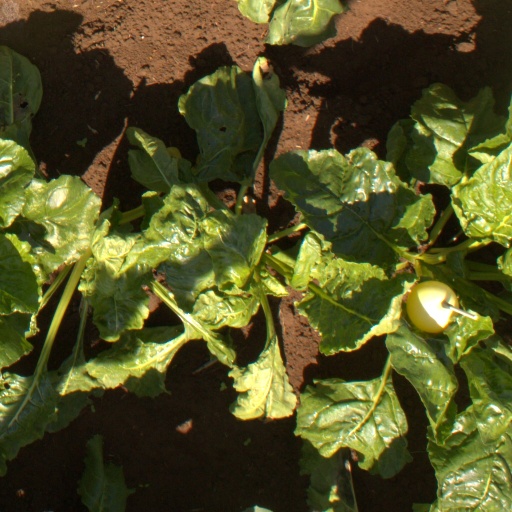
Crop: sugar beet